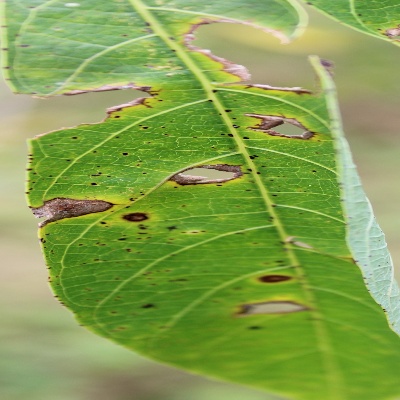
Crop: Cassava
Condition: brown spot